Bergen

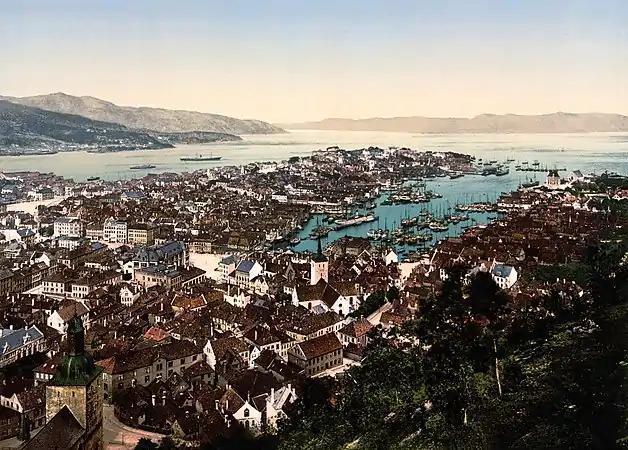
A historic photochrom of Bergen near the end of the 19th century. Visible are Bergen Cathedral ("Domkirken") in the bottom left corner, Holy Cross Church in the middle, the bay (Vågen) with its many boats and the Bergenhus Fortress to the right of the opening of Vågen.

In 1349, the Black Death was brought to Norway by an English ship arriving in Bergen. Later outbreaks occurred in 1618, 1629 and 1637, on each occasion taking about 3,000 lives. In the 15th century, the city was attacked several times by the Victual Brothers, and in 1429 they succeeded in burning the royal castle and much of the city. In 1665, the city's harbour was the site of the Battle of Vågen, when an English naval flotilla attacked a Dutch merchant and treasure fleet supported by the city's garrison. Accidental fires sometimes got out of control, and one in 1702 reduced most of the town to ashes.